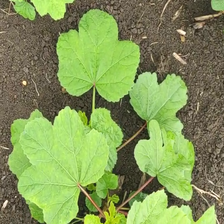
Weed species: Little_Mallow(Malva parviflora)